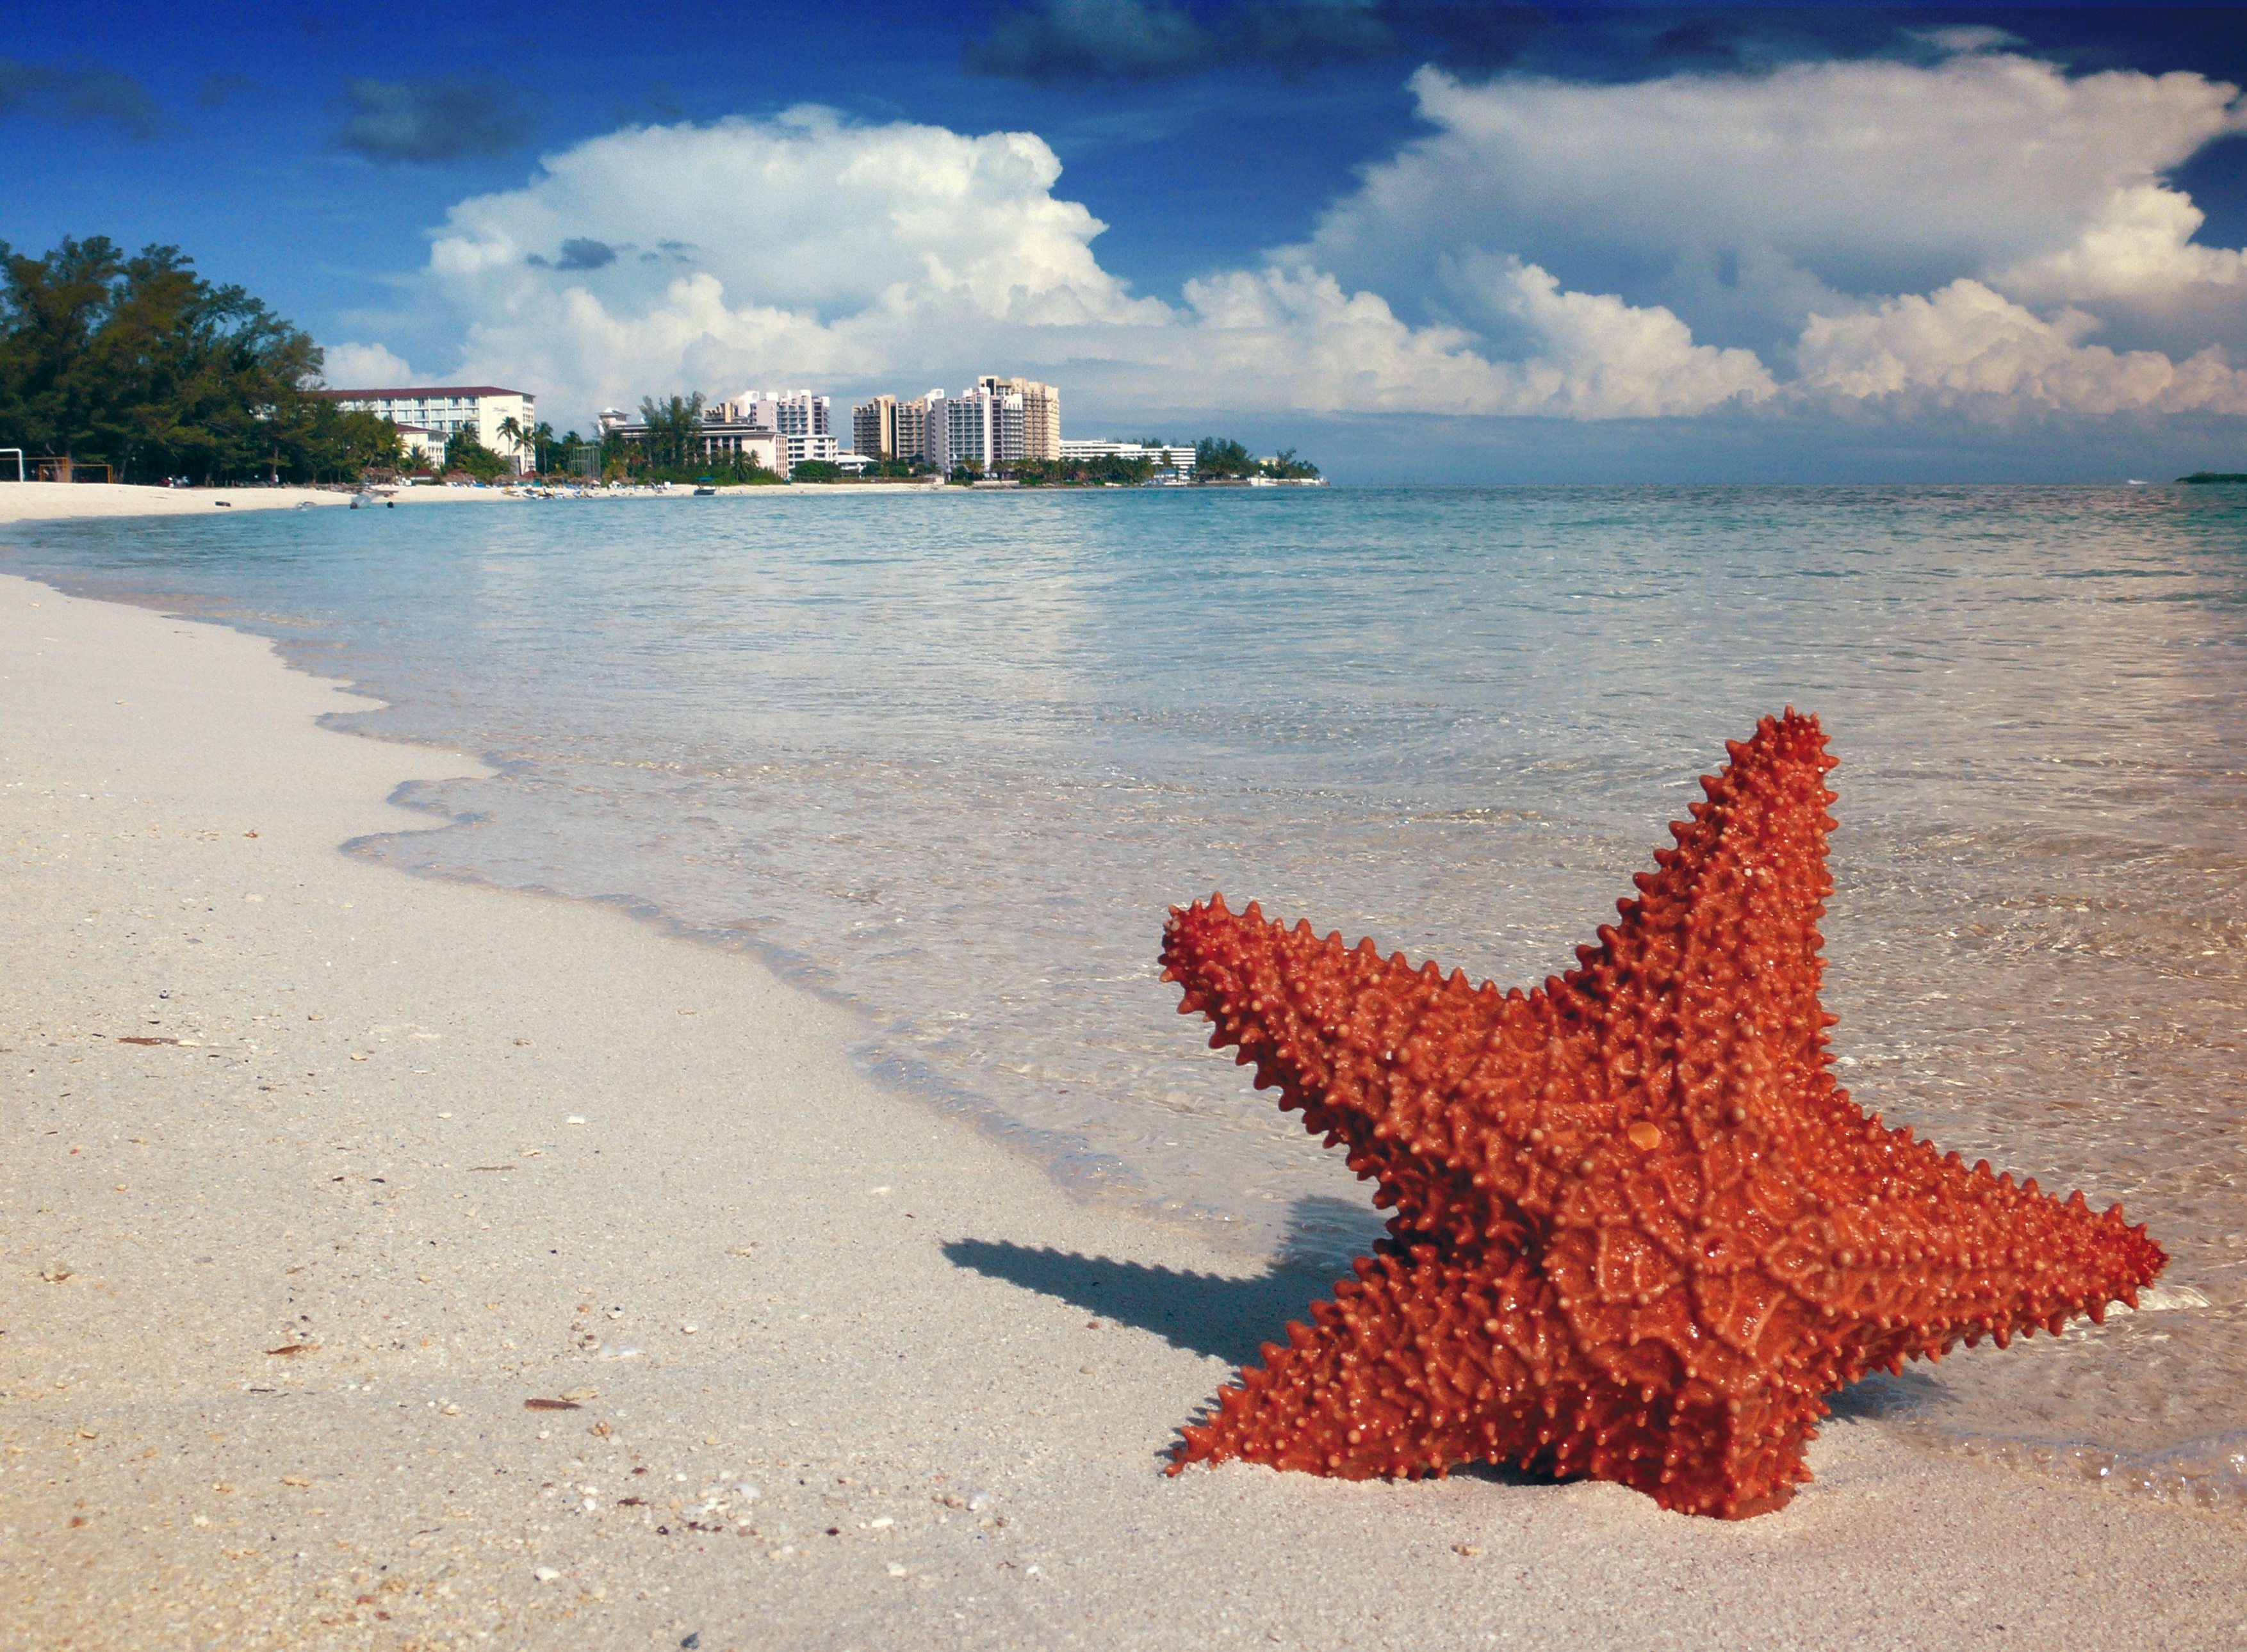
beach, landscape, sea, water, sand, sky, shore, tropical, starfish, turquoise, resort, nassau, bahamas, marine, caribbean